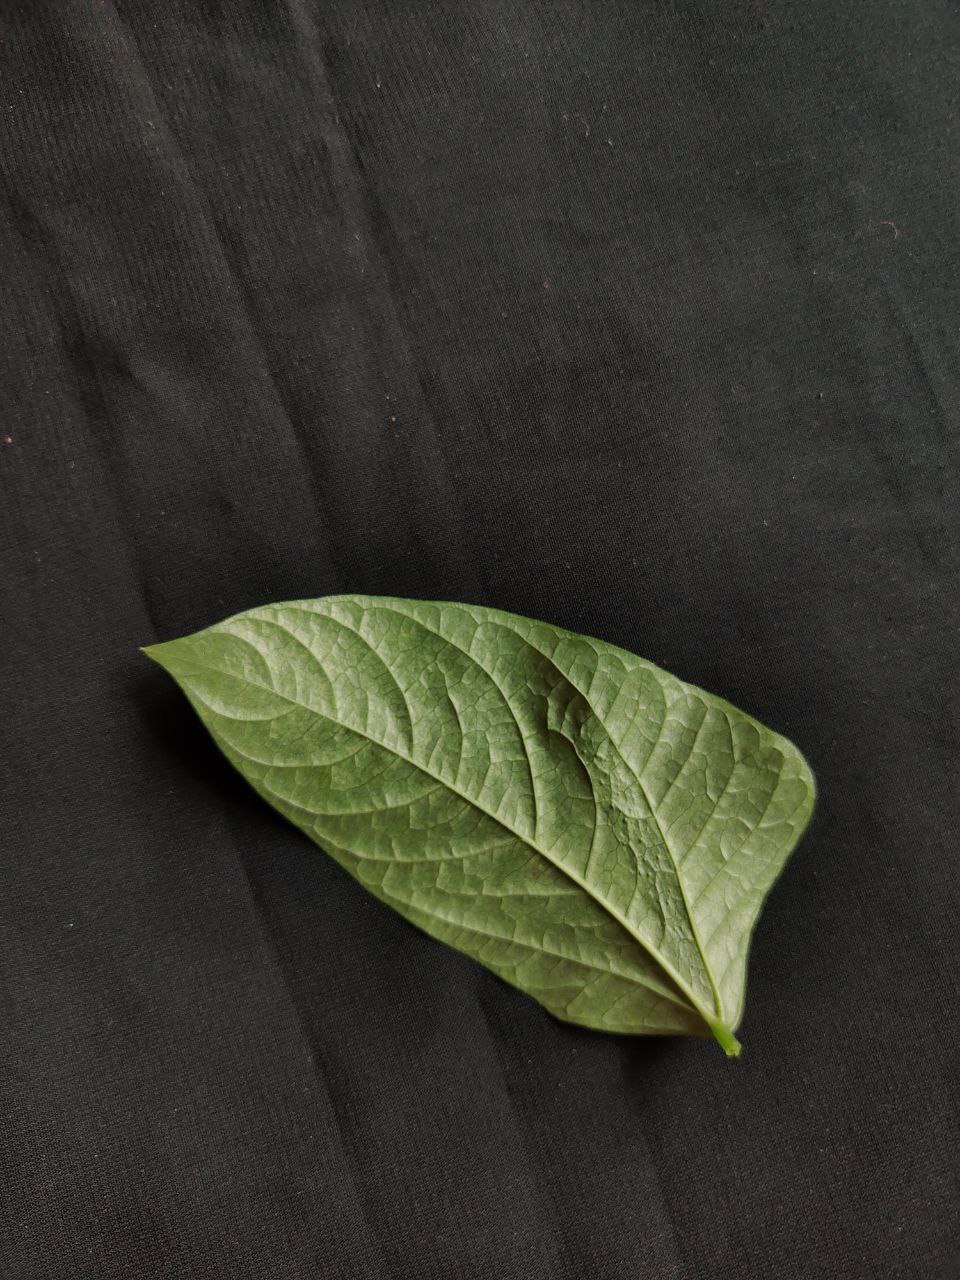
Crop: cowpea
Leaf condition: Mosaic Virus